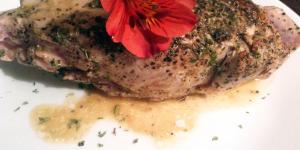
solomillo a la pimienta sin nata